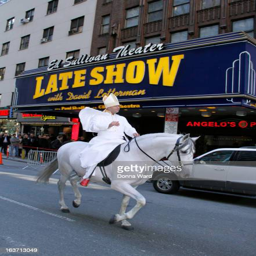
tapes a segment on a horse